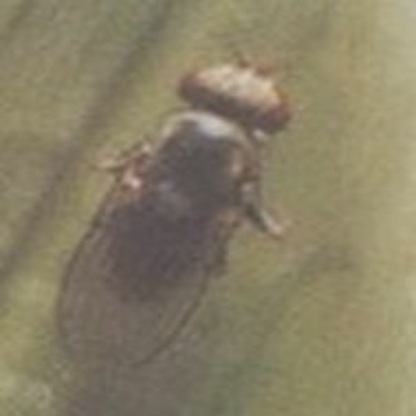
Nhãn: Rầy Nâu (Brown Plant Hopper)